Kronenbrücke

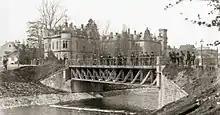
Gartenstraße Bridge

The Kronenbrücke was built on the site of the original bridge which crossed the Dreisam and was one of the two oldest bridges in Freiburg im Breisgau, a city on the edge of the Black Forest in the Baden-Württemberg region of Germany. In 1869, an iron bridge with stone substructure replaced the original wooden bridge across the River Dreisam. This, however, lasted only three years due to excessive flooding and the replacement erected was Gartenstraßen. After extensive work was done to dams and shores to prevent the bridge collapsing in the manner of its predecessor and the building of two others, to reduce frequent stressing, the now renamed Friedrichsbrücke, named after Grand Duke Frederick, opened in 1903. Despite hopes of the bridge lasting for centuries, it was replaced due to a variety of reasons in 1962 with the removal of its base done in 1967, and final construction completed in 1969. The new bridge was the Kronenbrücke an oval-shaped twin bridge, enhancing traffic management and navigation on the inner city ring road. History was soon to be repeated as the current incarnation was unable to be modified to allow a planned tram line. The Kronenbrücke was demolished in 2015 to make way for a new economical bridge featuring a tram line. Its replacement, also called Kronenbrücke, has a simpler straight road guidance system which allowed a more economical bridge size.